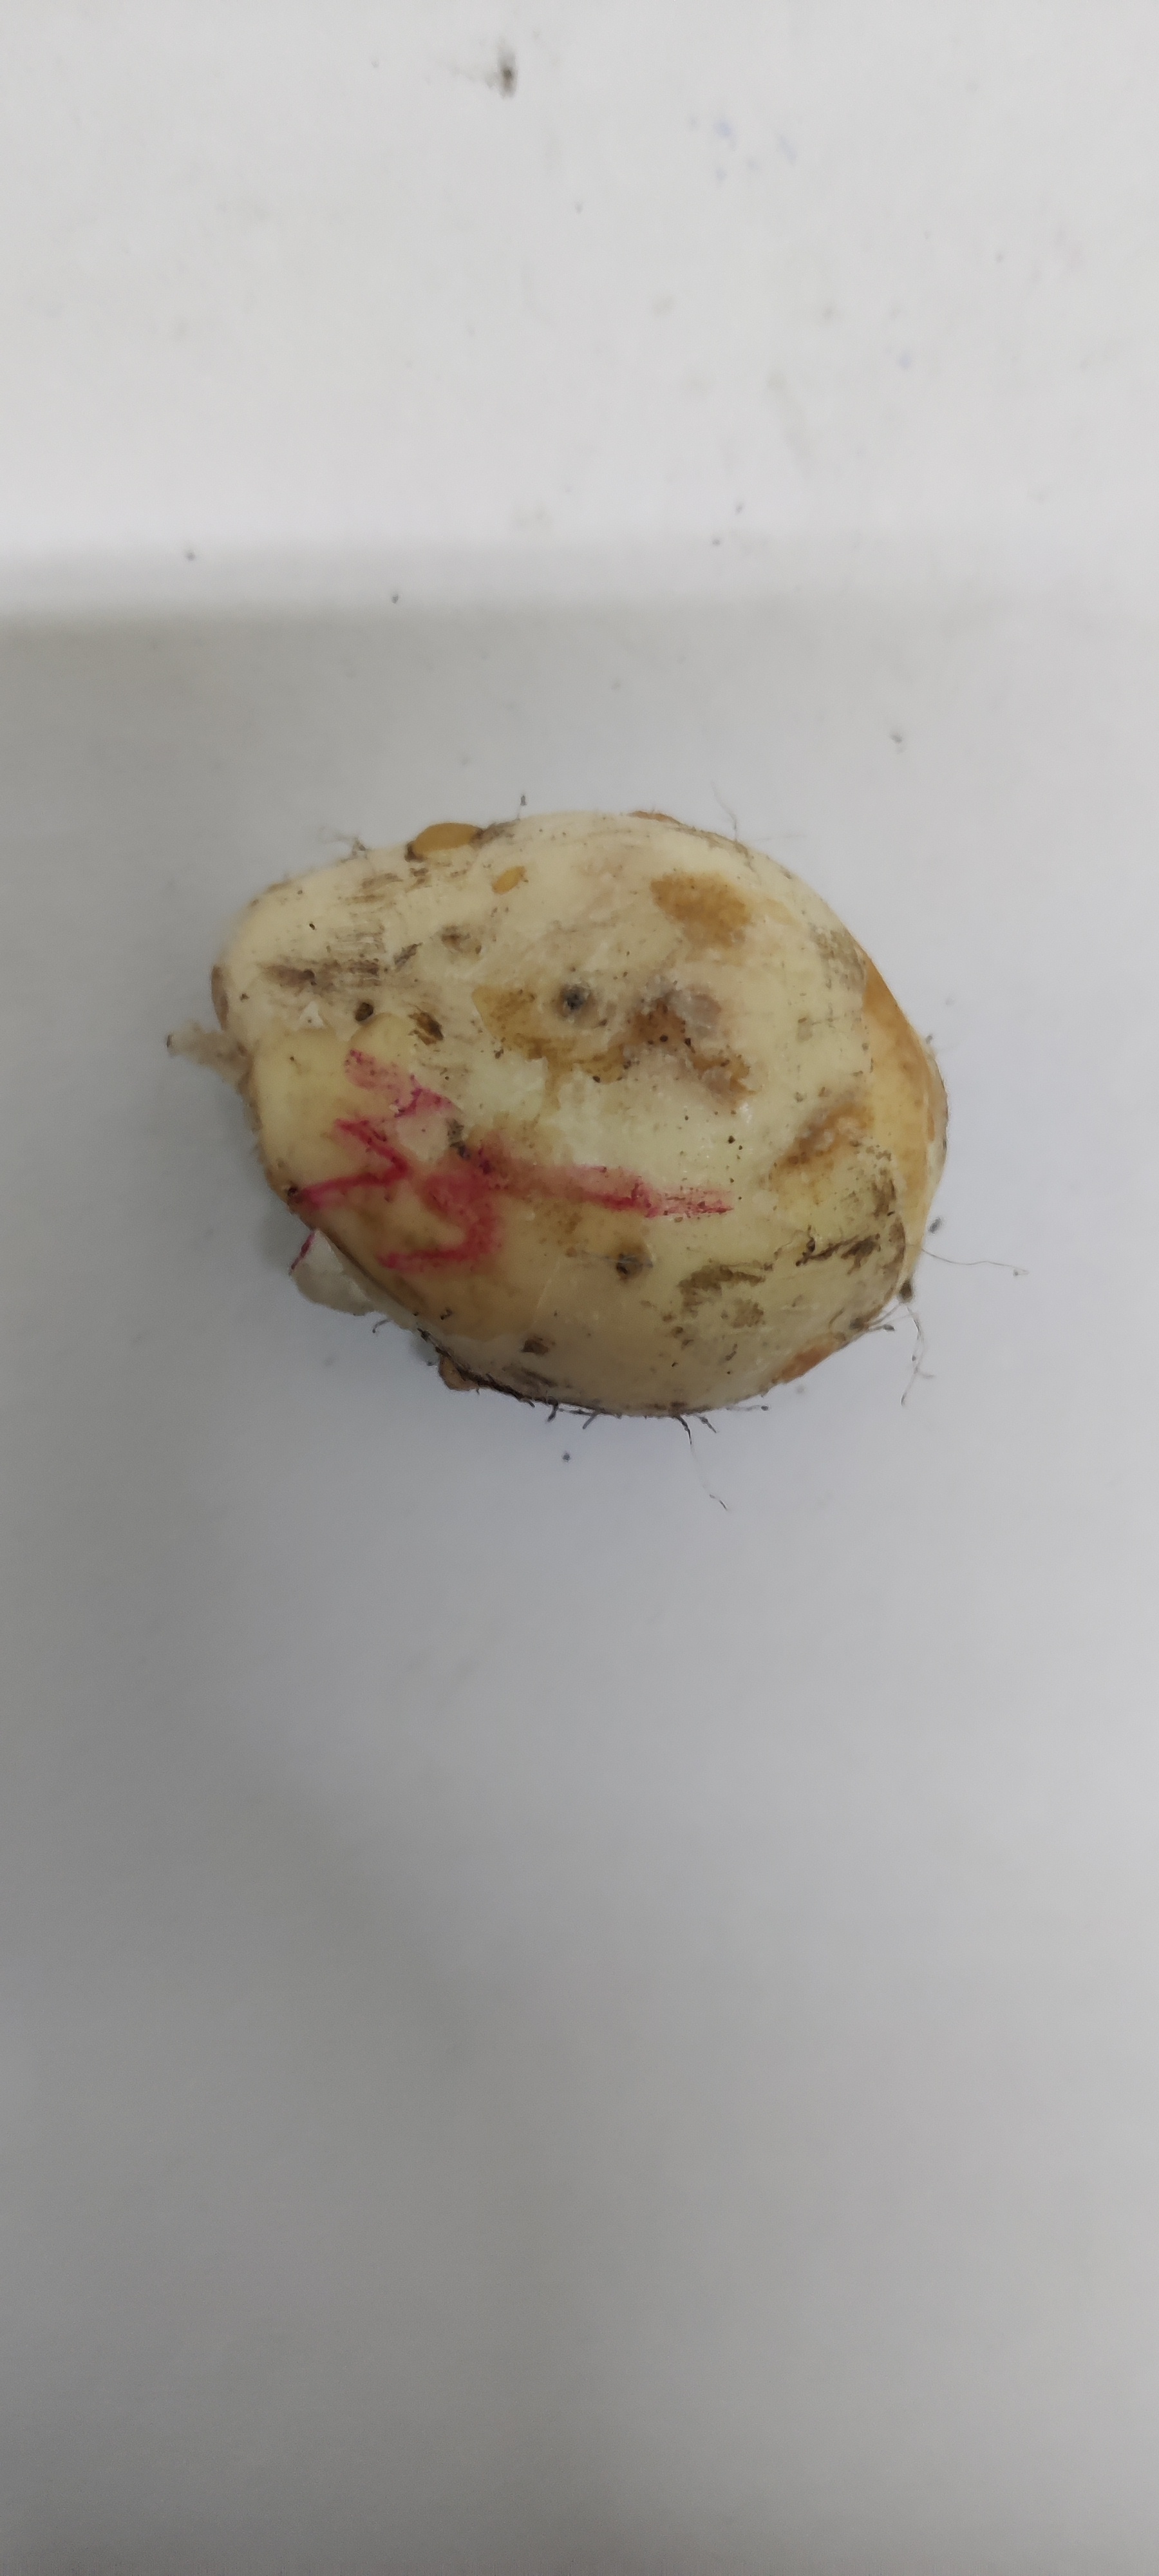
Crop: Taro root
Condition: Fresh